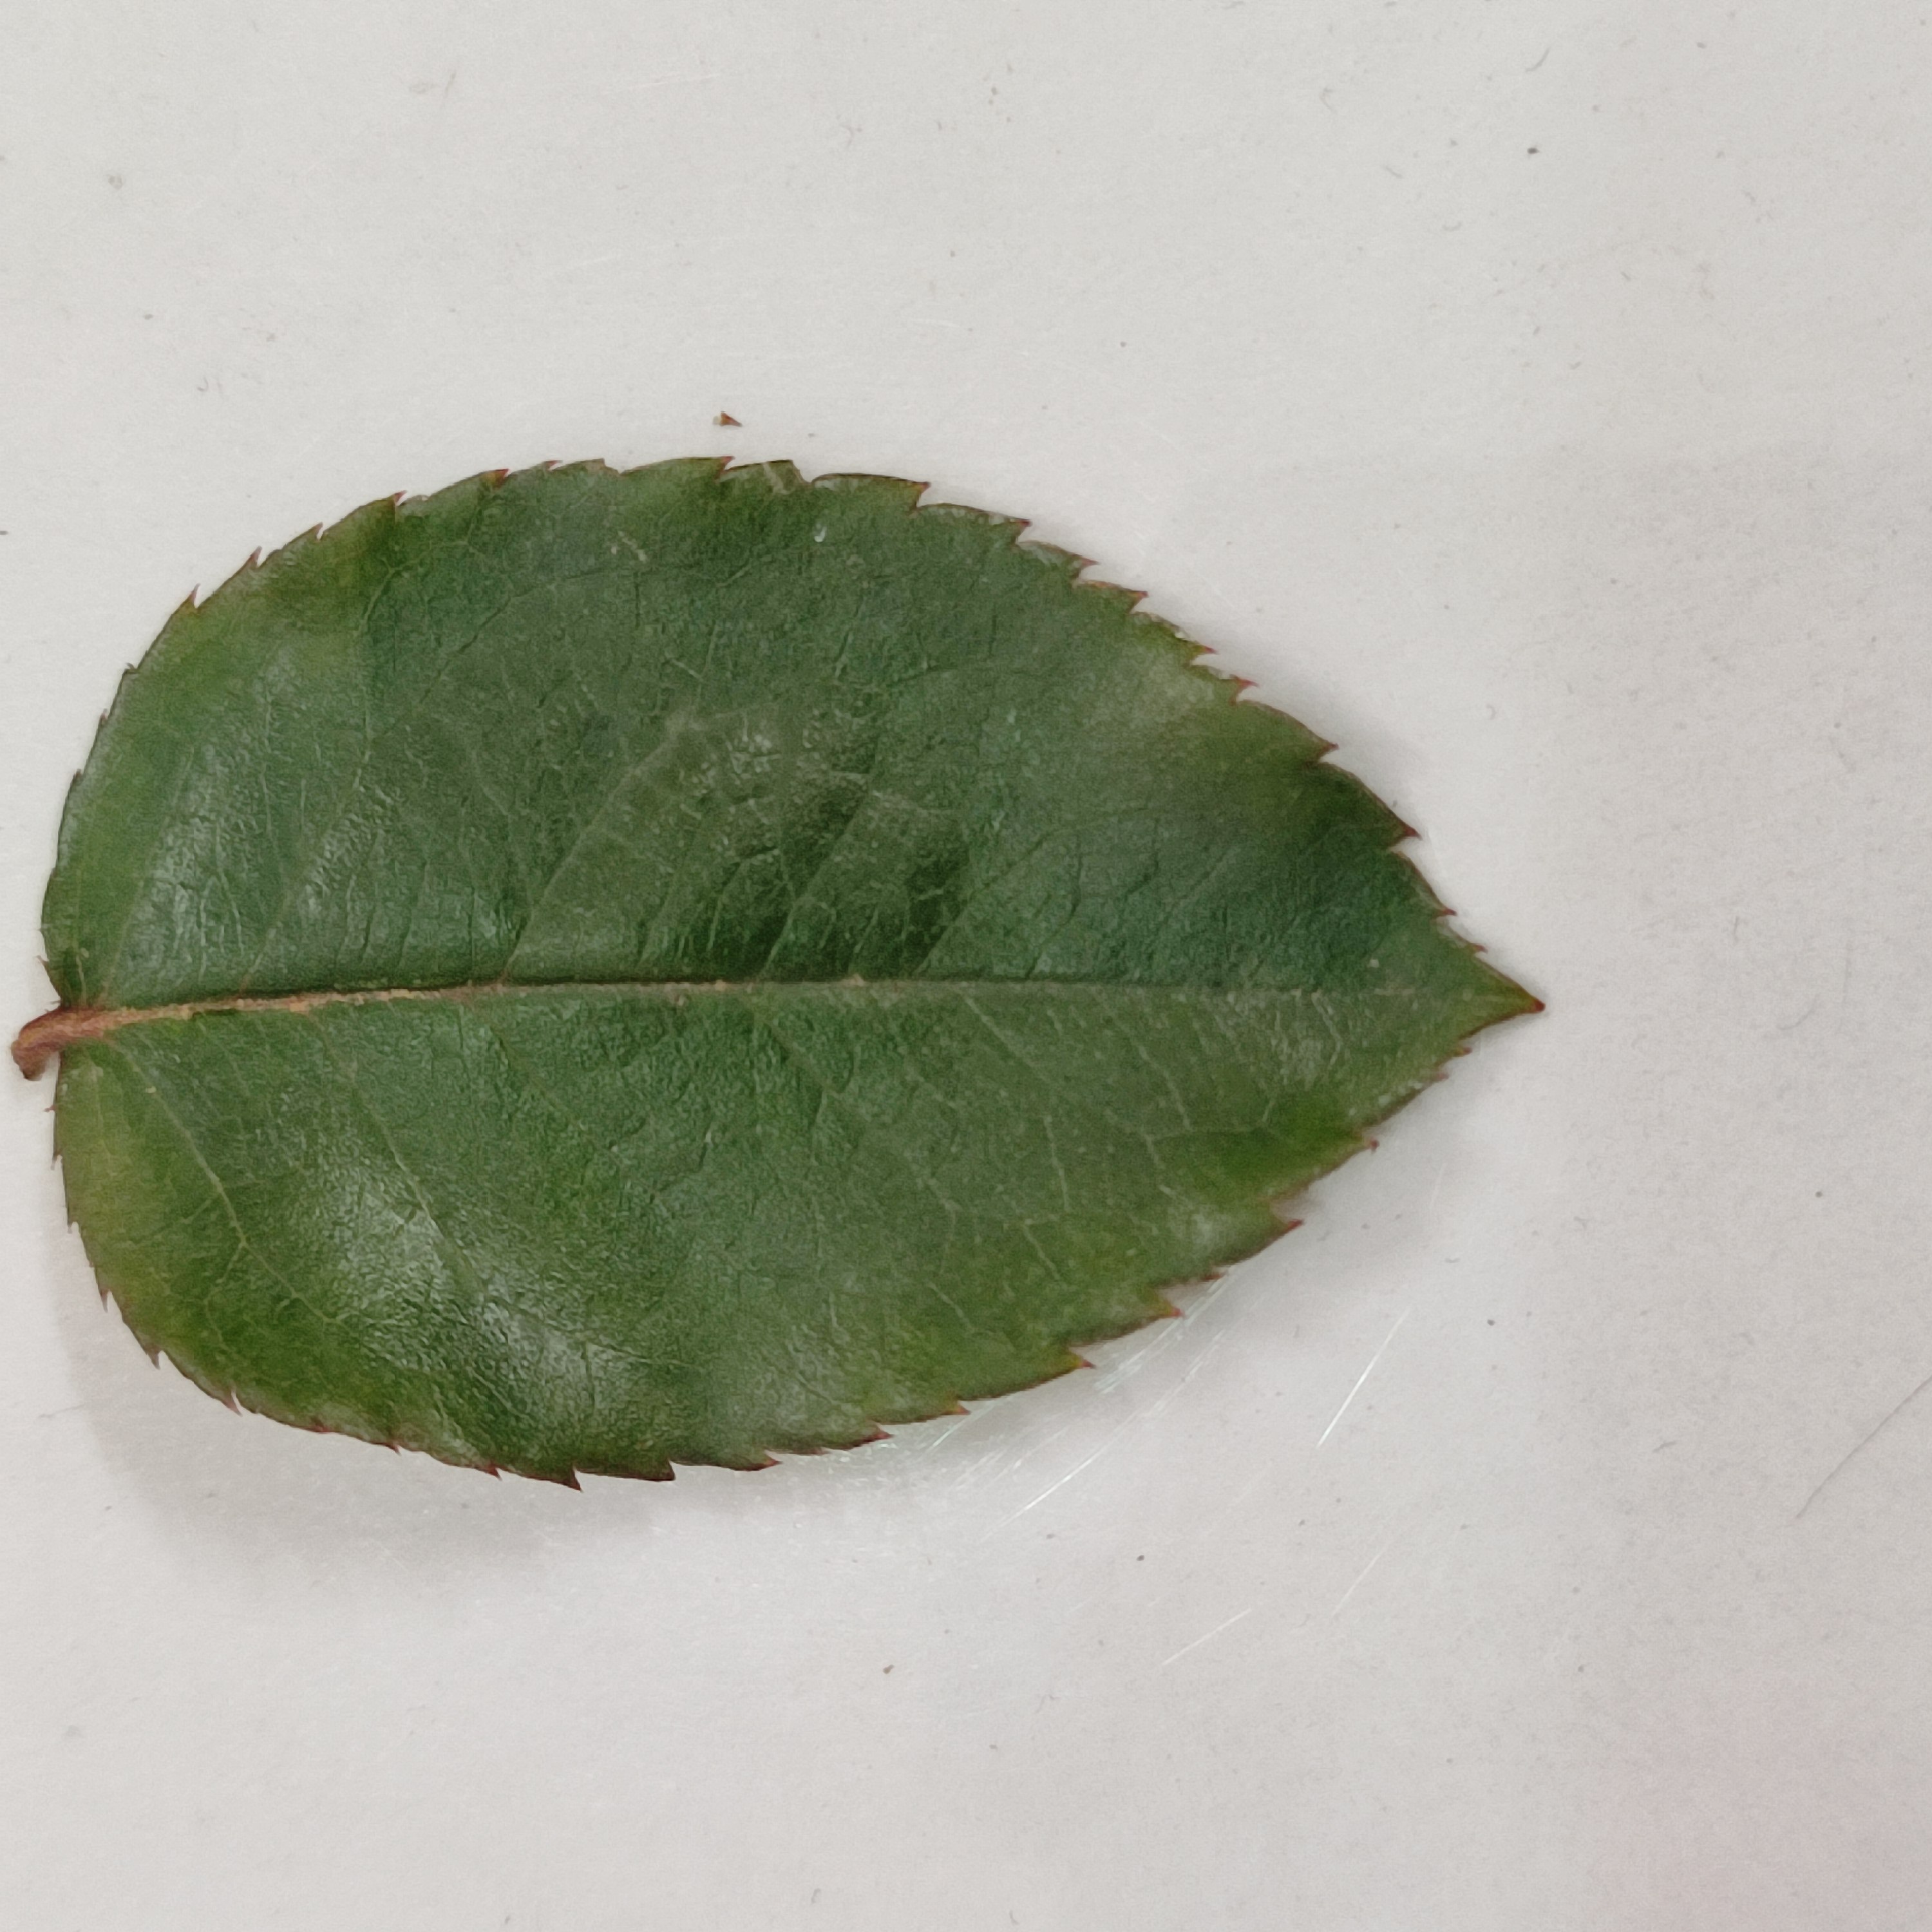
Label: Healthy Leaf